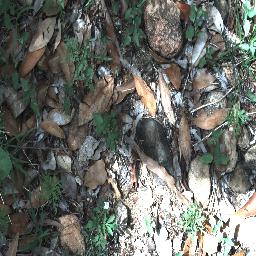
Label: negative